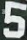
Number: 5